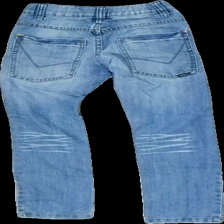
View: back
Type: Jeans
Category: Children
Brand: Name It
Colors: Blue
Material: 100%cotton
Cut: Regular
Size: 128
Season: Spring
Trend: Denim
Price range: <50
Recommended usage: Reuse